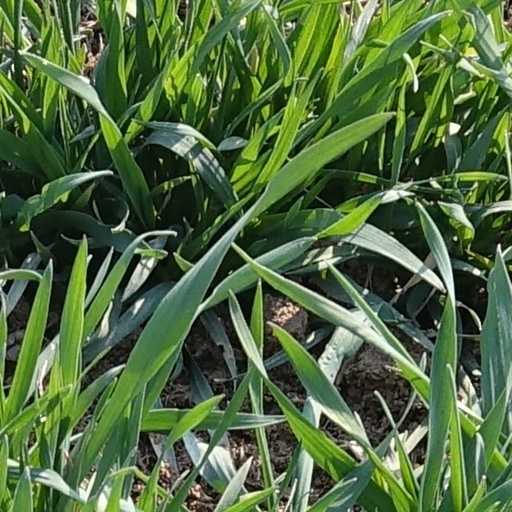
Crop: wheat